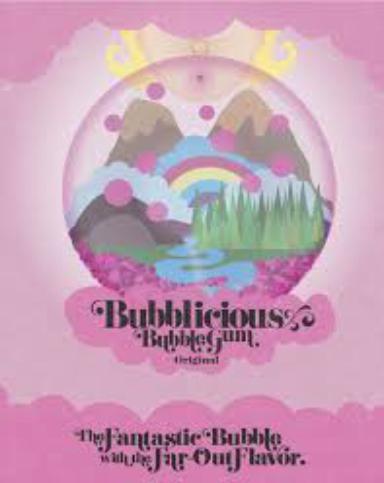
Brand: Bubblicious
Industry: Food